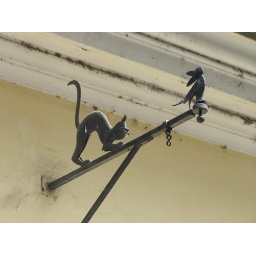
Cat and bird sign in Budapest